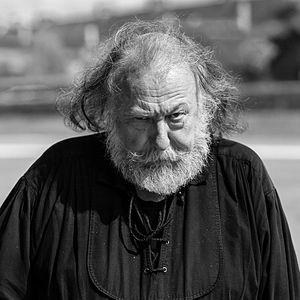
Pierre Dubois, né le 19 juillet 1945 à Charleville-Mézières, est un auteur, scénariste de bande dessinée, écrivain, conteur et conférencier français à l'origine du regain d'intérêt pour les fées et le petit peuple en France. Passionné très tôt par la féerie et les contes, il devient illustrateur après de courtes études aux beaux-arts, puis rassemble des légendes locales qu'il restitue dans des chroniques à la radio et à la télévision durant plus de trente ans, ce qui lance sa carrière et rend sa passion publique. Il est l'inventeur de l'elficologie, ou « étude du petit peuple », comme d'un équivalent à l'étude des « fairies », bien qu'il s'agisse à l'origine d'une simple blague de sa part. Son premier album de bande dessinée en tant que scénariste est publié en 1986 et ne connaît qu'un succès d'estime. Depuis, il en sort un chaque année et continue à intervenir régulièrement à la télévision ainsi que dans des conférences, toujours dans l’univers des contes, du rêve et des légendes liées au petit peuple, qui sont devenus ses spécialités.
Elficologie est un néologisme créé par l'écrivain français Pierre Dubois pour désigner l'étude des elfes et du petit peuple issu des folklores, des contes et des mythologies. Il témoigne l'avoir employé pour la première fois vers 1967, afin de fournir une réponse aux journalistes qui lui demandaient sa profession. À l'origine simple blague, le terme d'« elficologie » s'est popularisé à travers les ouvrages, les contes, les conférences et surtout les interviews de Pierre Dubois, en particulier après son utilisation lors d'un Bouillon de culture de Bernard Pivot, le 13 décembre 1996.
Le lutin est une créature humanoïde nocturne de petite taille, issue au sens strict du folklore et des croyances populaires de certaines régions françaises comme le Berry, la Normandie et la Picardie. Les Ardennes et la Wallonie connaissent un génie domestique très proche sous le nom de nuton. En Bretagne, les korrigans sont assimilés à des lutins, tandis que dans les Alpes, le nom de servan est employé. Probablement inspiré des divinités du foyer et de « petits dieux » païens tels que les sylvains, les satyres et les Pénates, son nom dérive de l'influence linguistique du dieu romain Neptune ou du celte Nuada, tous deux liés à l'eau. L'influence des croyances envers les revenants peut expliquer une partie de ses caractéristiques. Dès le Moyen Âge, il apparaît dans les récits et les chroniques déjà doté de particularités qui restent connues à notre époque. Les paysans se transmettent des siècles durant les rites visant à s'attirer ses bonnes grâces, ou au contraire à le chasser.